Anti-monuments in Mexico

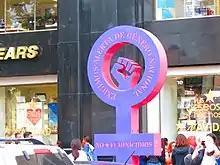
The "Antimonumenta" in the historic center of Mexico City

In Mexico, an antimonumento is a structure that is traditionally installed during popular protests. They are installed to recall a tragic event or to maintain the claim for justice to which governments have failed to provide a satisfactory response in the eyes of the complainant. Many of these are erected for issues related to forced disappearances, massacres, femicides and other forms of violence against women, or any other act of violence."